Carles Gil

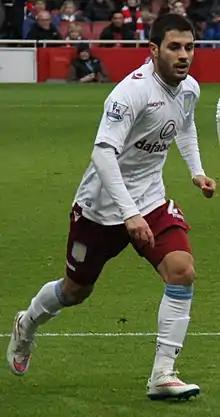
Gil playing for Aston Villa in 2015

Gil joined Premier League side Aston Villa on 13 January 2015 for a fee in the region of £3.2 million, signing a four-and-a-half-year deal and receiving the number 25 jersey. He made his debut four days later, as a 59th-minute substitute for Ashley Westwood in a 0–2 home loss to Liverpool; despite the result, manager Paul Lambert described his performance as "as good a debut as I've seen".